Love Divine, All Loves Excelling

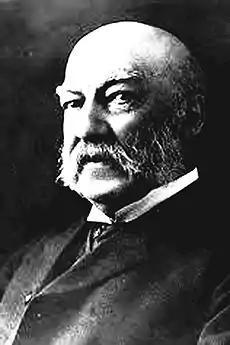
John Zundel, composer of the hymn tune "Beecher"

At its first appearance, the hymn was in four stanzas of eight lines (8.7.8.7.D), and this four-stanza version remains in common and current use to the present day, being taken up as early as 1760 in Anglican collections such as those by Madan (1760 and 1767), Conyers (1772), and Toplady (1776); in hymn books associated with